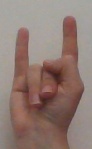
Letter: la